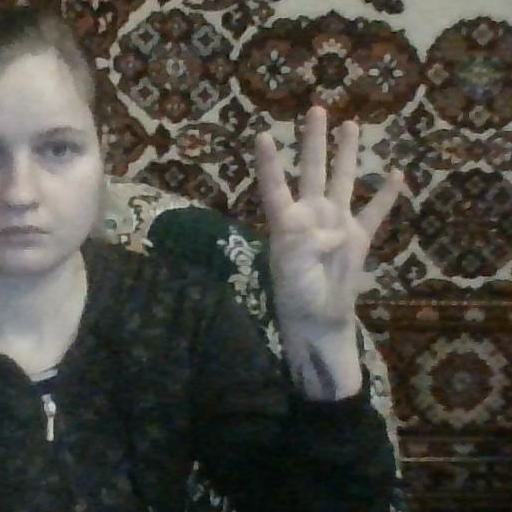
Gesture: four